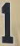
Number: 1